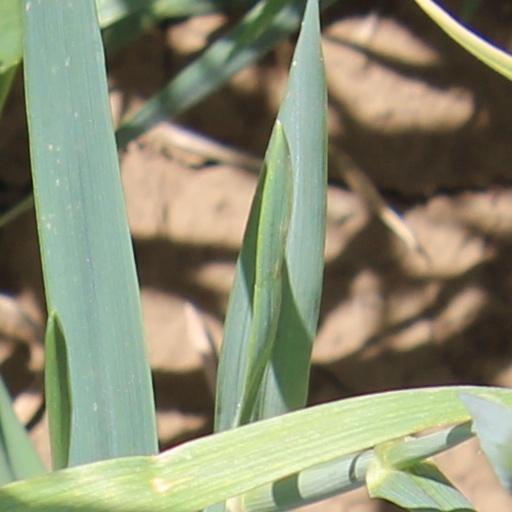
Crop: wheat